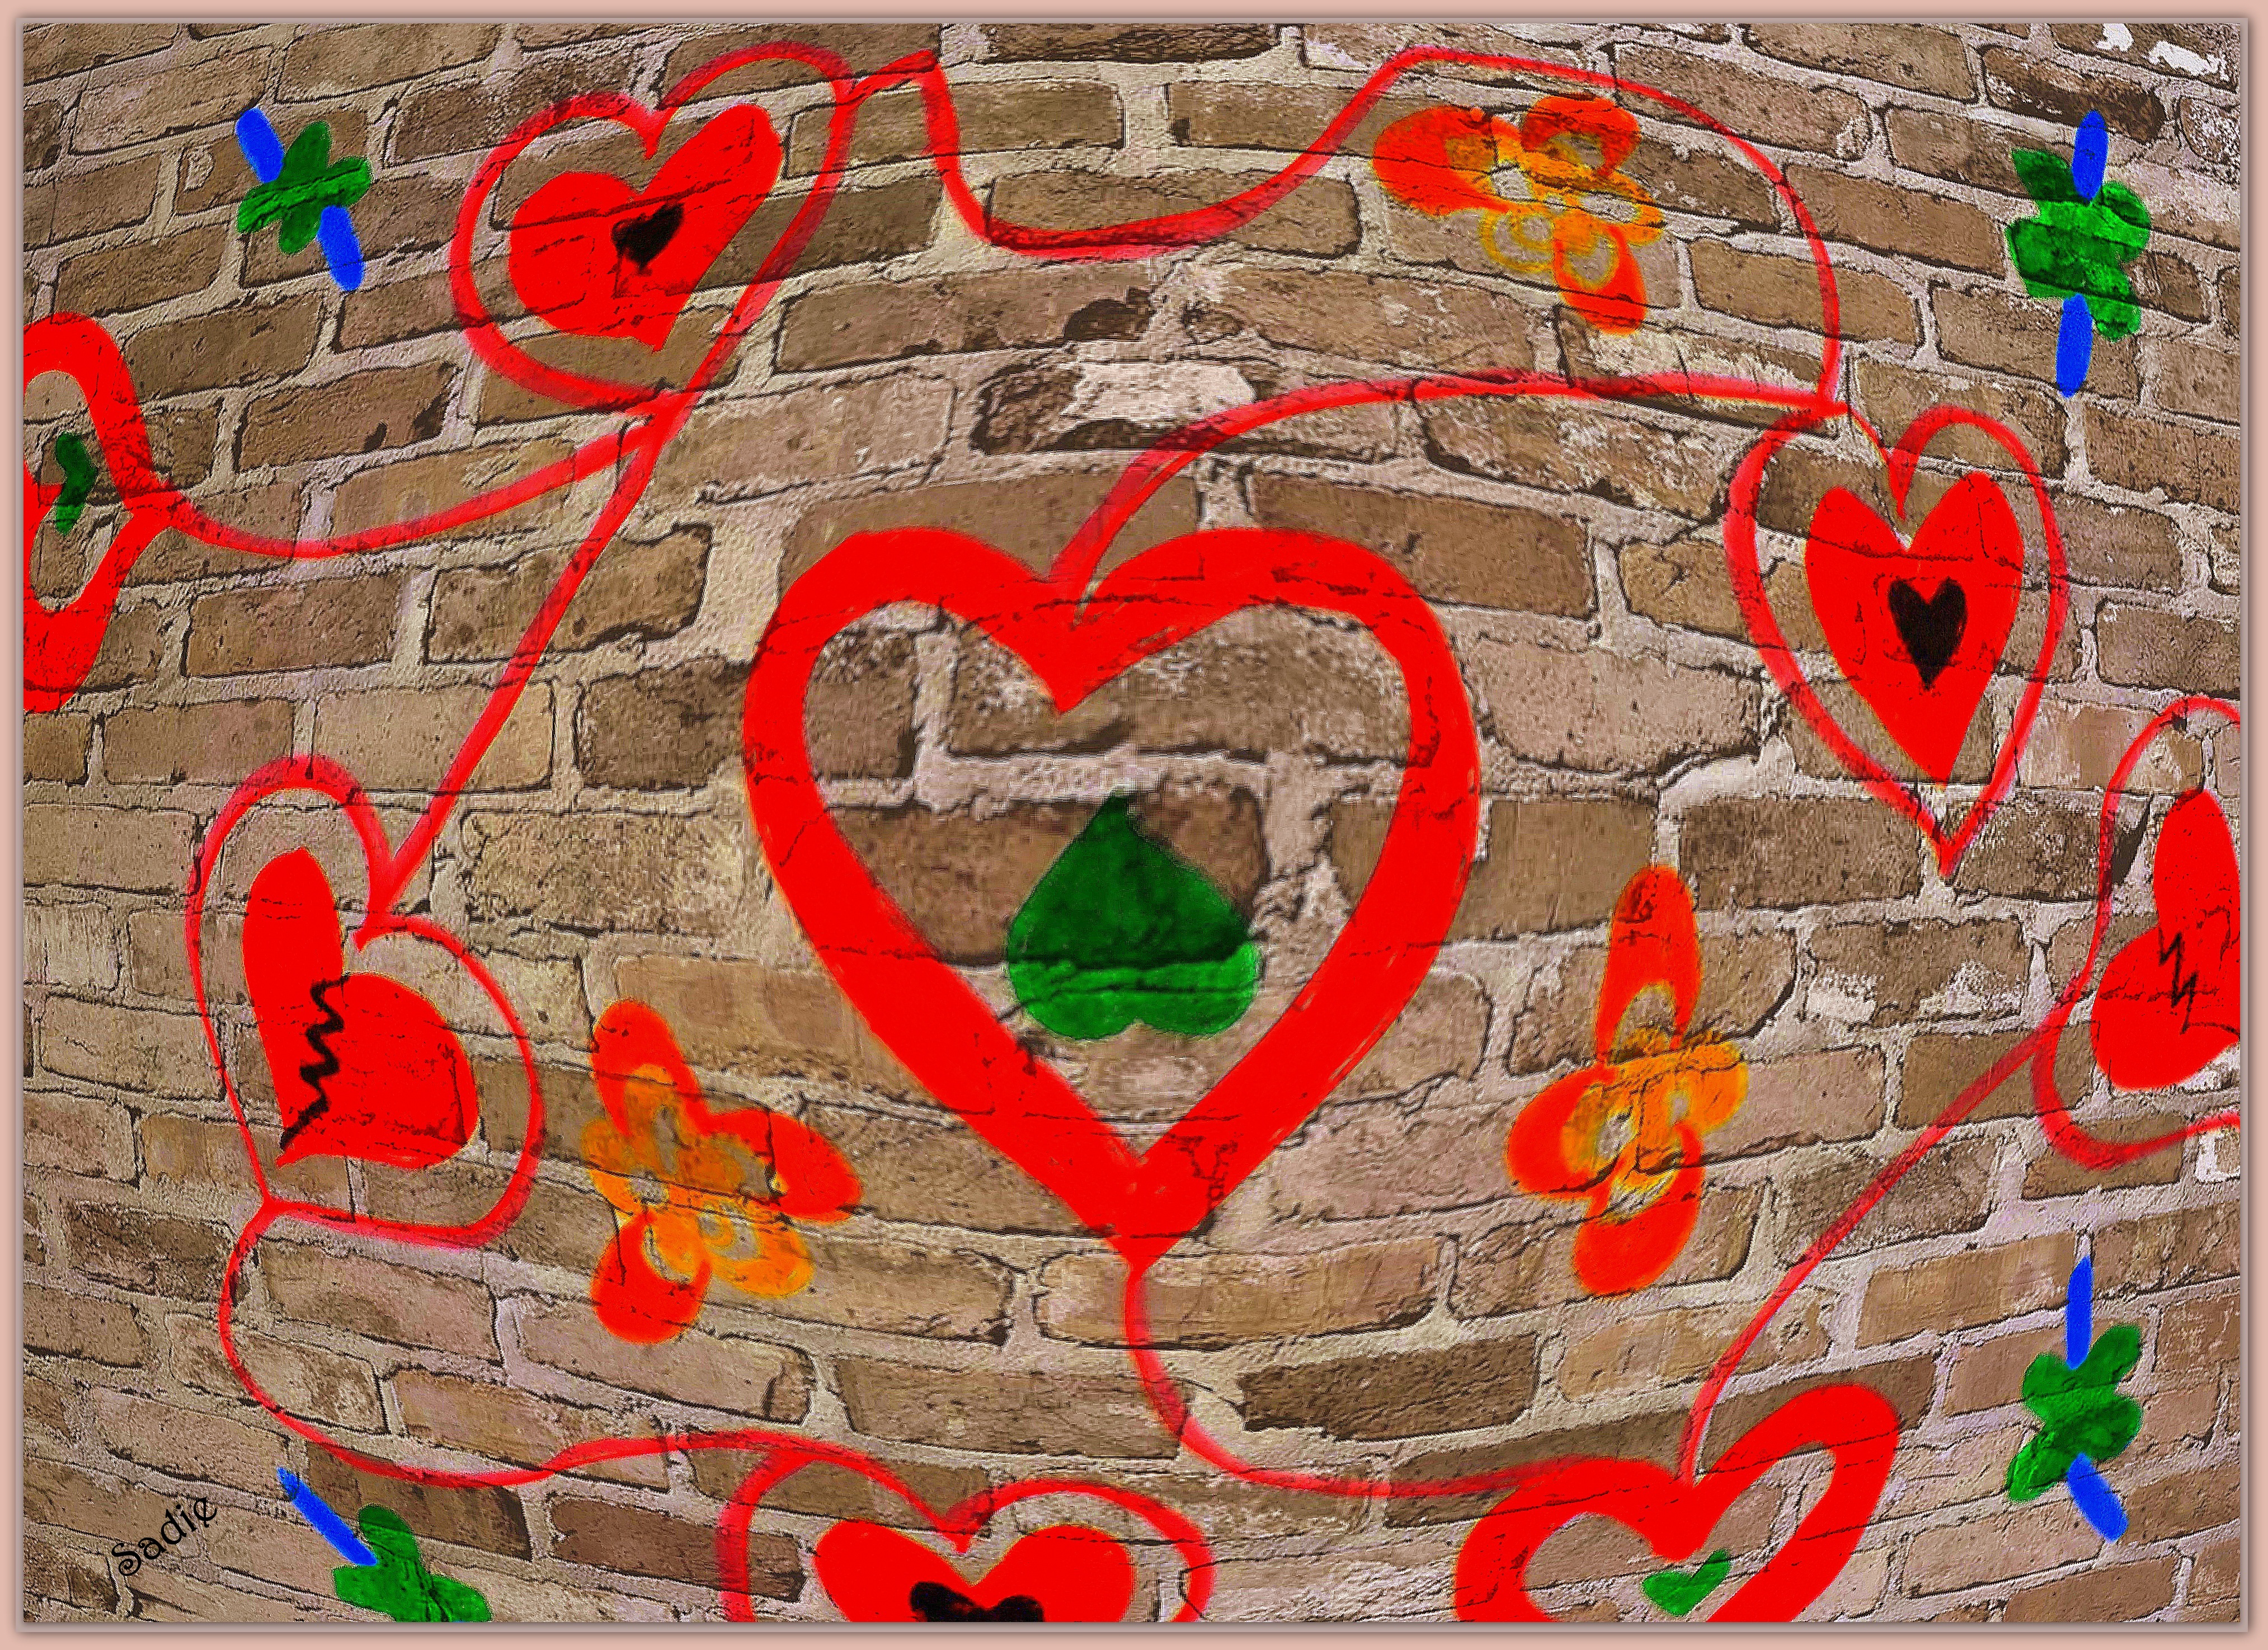
wall, heart, red, colorful, graffiti, art, mural, masonry